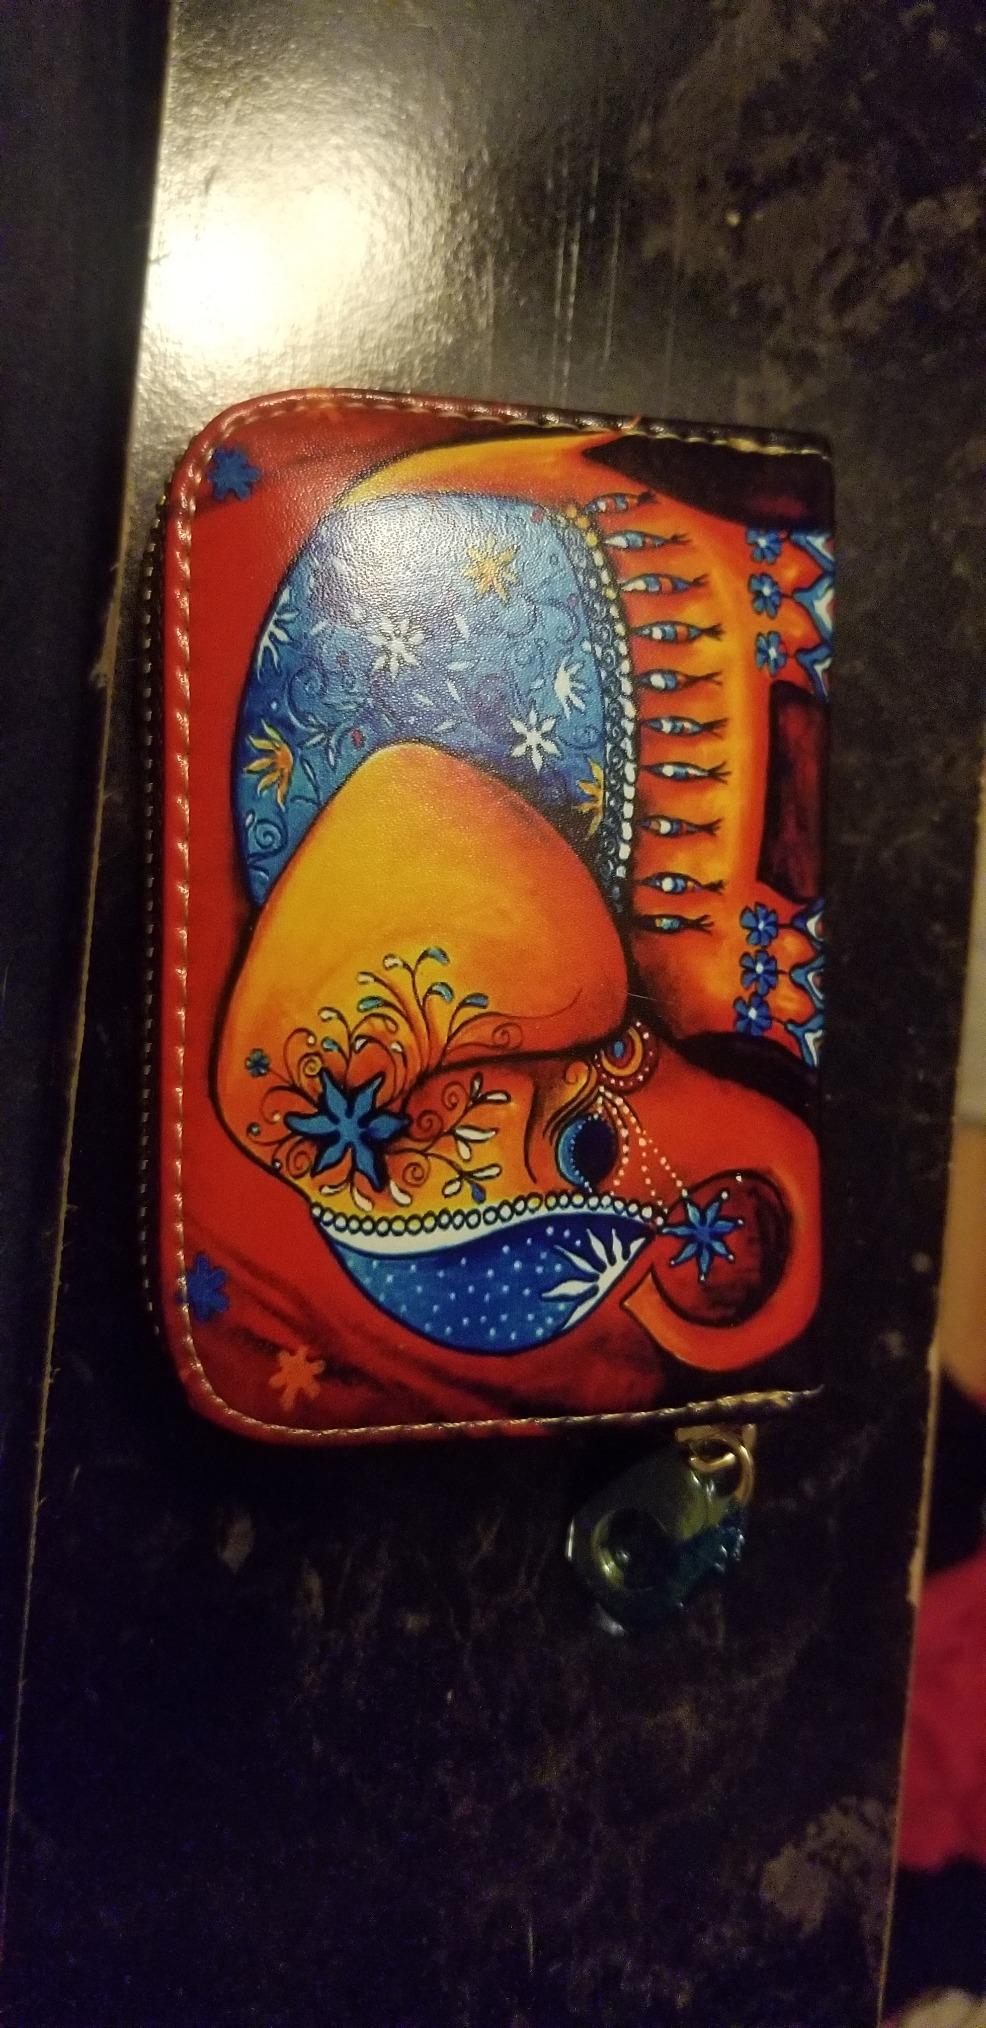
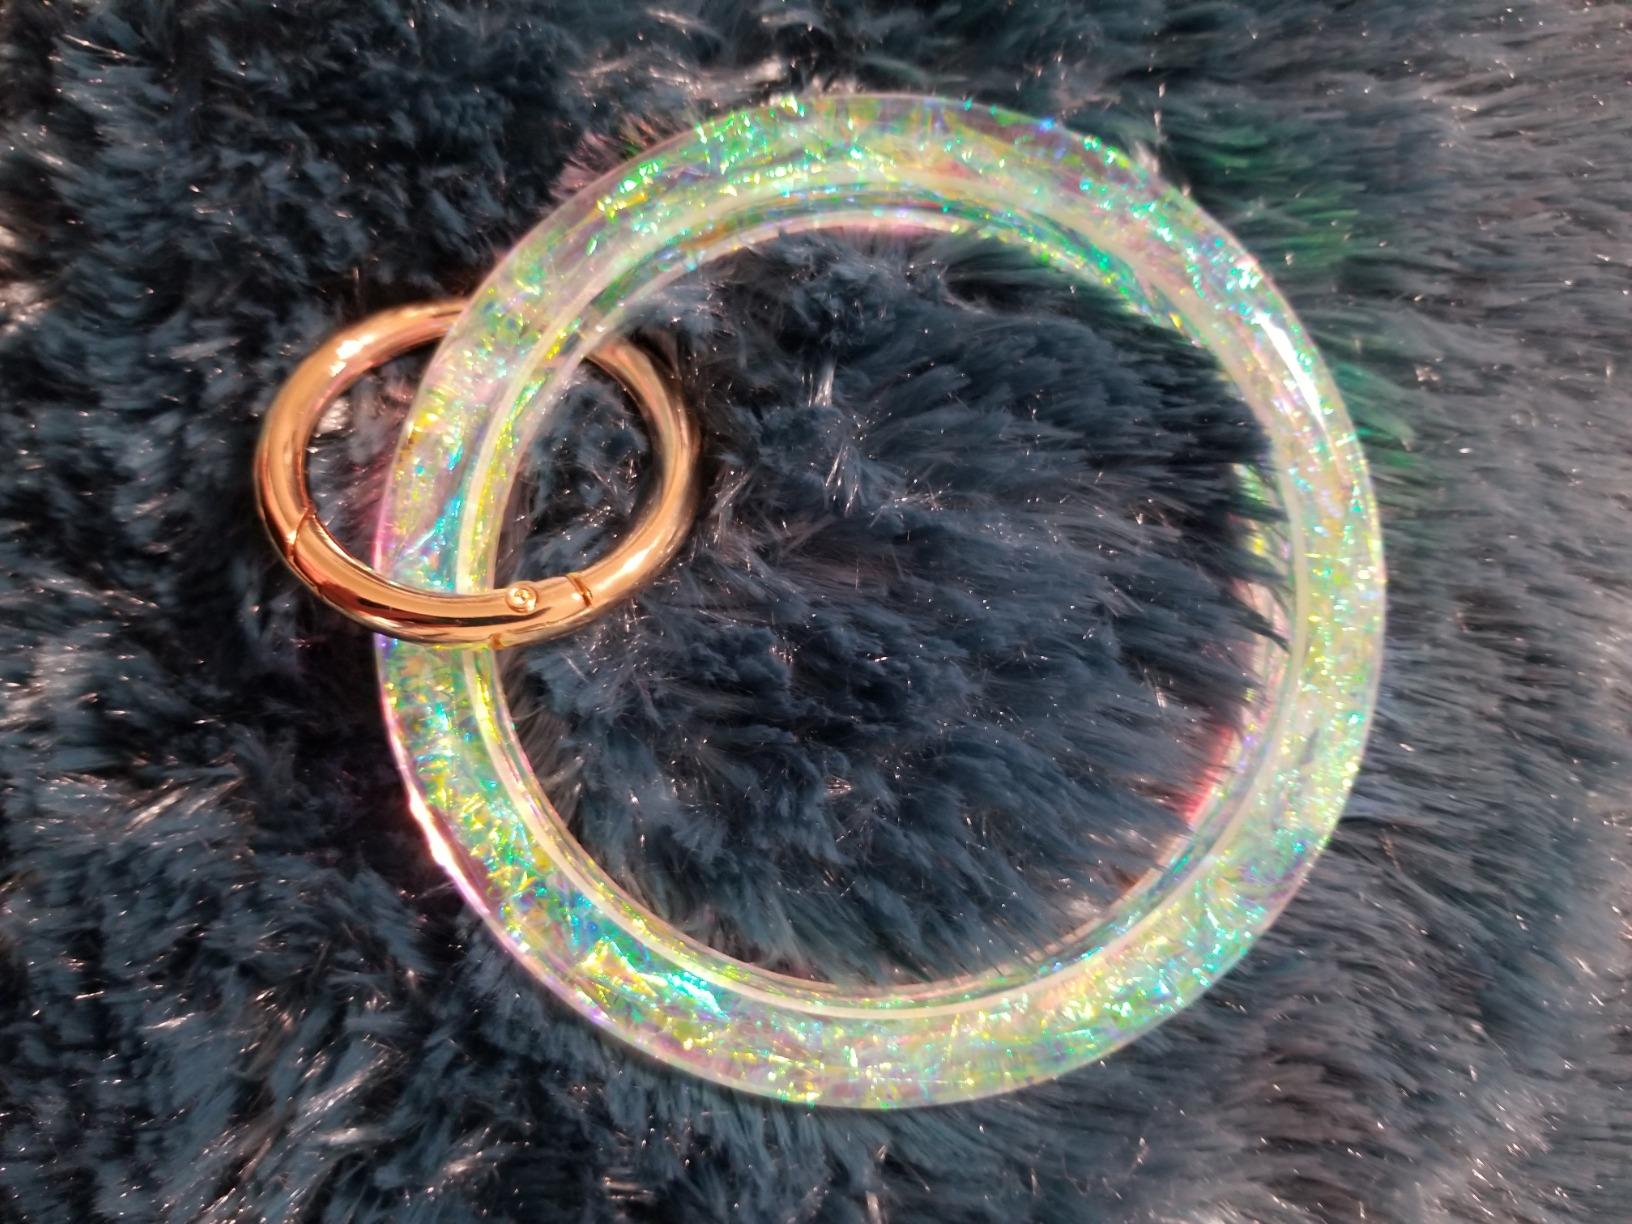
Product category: accessories_keychain
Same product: no